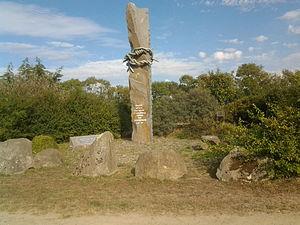
Monument national à la nature et aux hommes victimes du remembrement.
Geffosses est une commune française, située dans le département de la Manche en région Normandie, peuplée de 440 habitants.
Le remembrement ou remembrement rural a pour but la constitution d'exploitations agricoles d’un seul tenant sur de plus grandes parcelles afin de faciliter l'exploitation des terres.